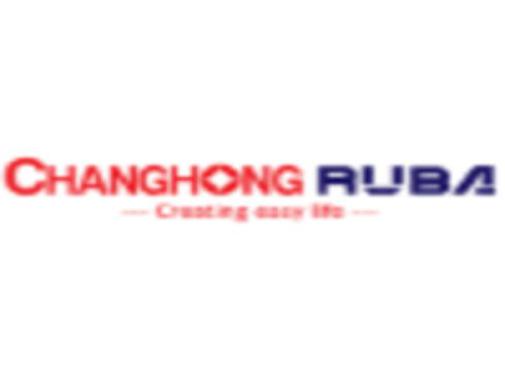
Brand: changhong
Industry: Electronic